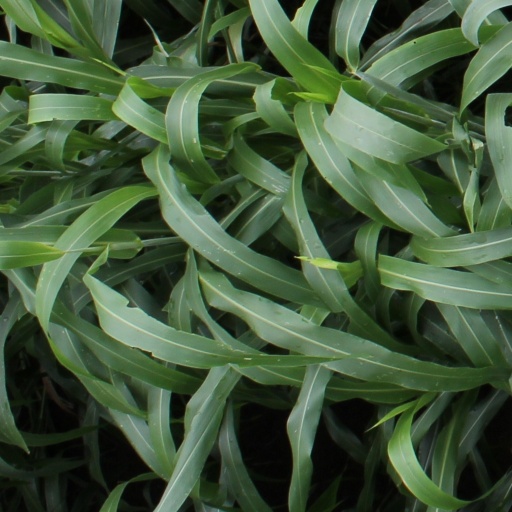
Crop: sorghum